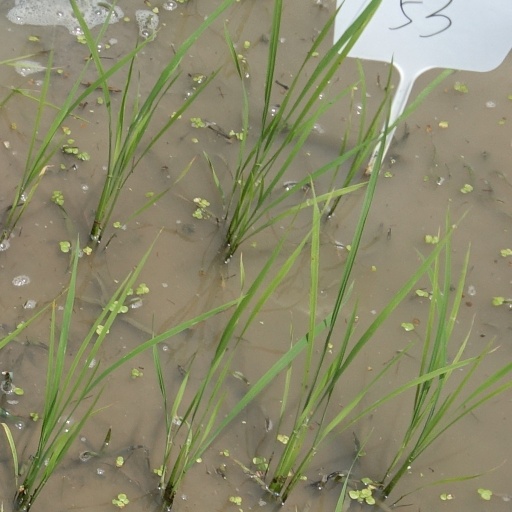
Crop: rice